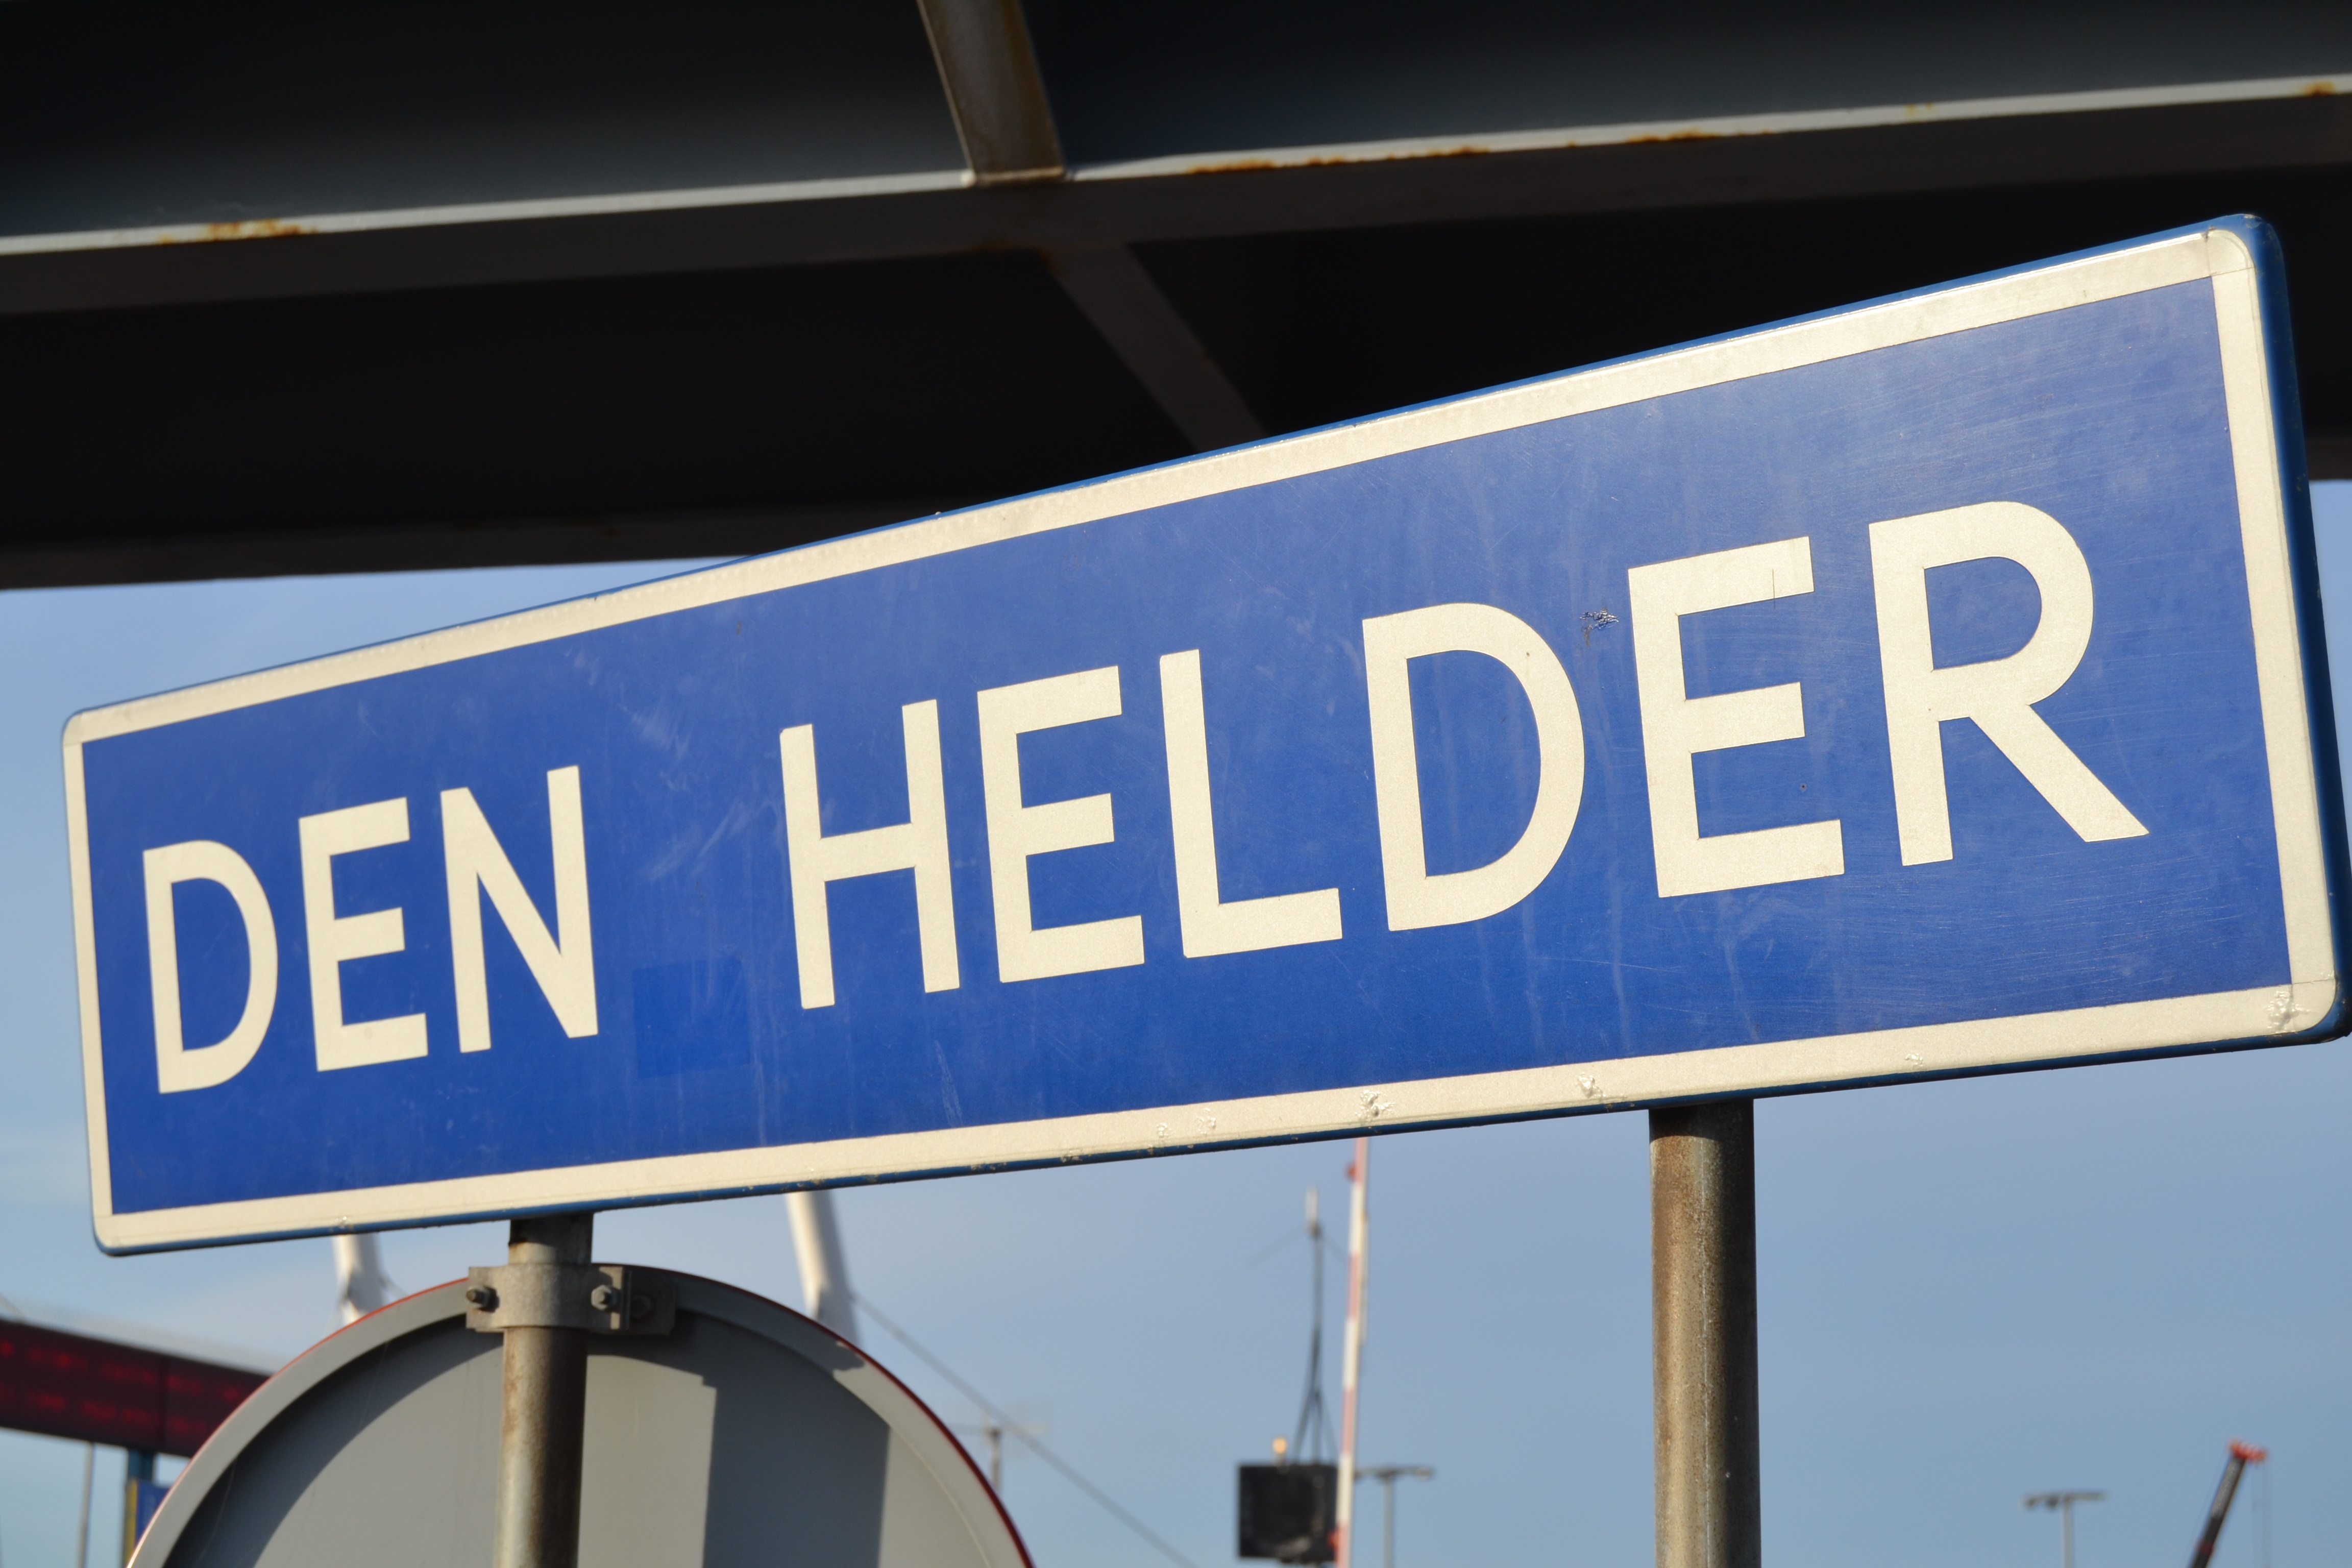
sea, sign, port, street sign, signage, brand, shield, directory, automotive exterior, vehicle registration plate, the heroes